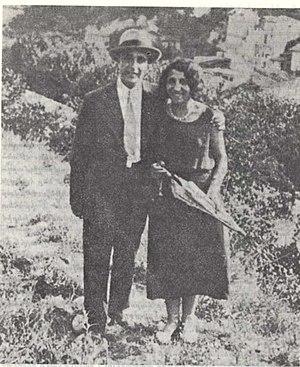
Arpiar Aslanian, né le 16 décembre 1895 à Etchmiadzin et mort le 15 février 1945 au camp de concentration de Dora, est un avocat, militant et résistant communiste arménien, mari de Louisa Aslanian.
Louisa Aslanian, connue sous les pseudonymes LAS ou Lass, née vraisemblablement le 5 mai 1906 à Tabriz et morte en janvier 1945 dans le camp de Ravensbrück, est une résistante communiste, écrivaine et poétesse française d'origine arménienne.